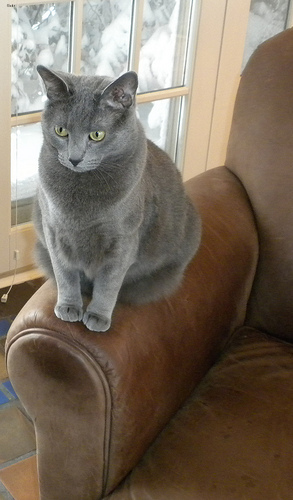
Breed: russian blue